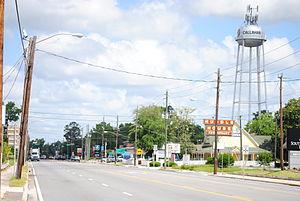
Callahan est une ville américaine située dans le comté de Nassau en Floride. En 2000, sa population était de 9 652 habitants.